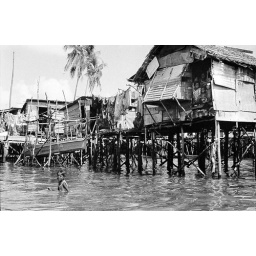
A picture of a boy swimming in the sea (near to the Sampoerna Jetty), whilst having the family at the background